Kettle (landform)

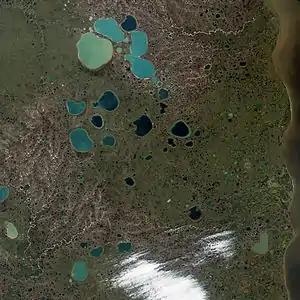
Satellite image of kettle lakes in Yamal Peninsula (Northern Siberia), adjacent to the Gulf of Ob (right). The lake colors indicate amounts of sediment or depth.

A kettle (also known as a kettle hole, kettlehole, or pothole) is a depression or hole in an outwash plain formed by retreating glaciers or draining floodwaters. The kettles are formed as a result of blocks of dead ice left behind by retreating glaciers, which become surrounded by sediment deposited by meltwater streams as there is increased friction. The ice becomes buried in the sediment and when the ice melts, a depression is left called a kettle hole, creating a dimpled appearance on the outwash plain. Lakes often fill these kettles; these are called kettle hole lakes. Another source is the sudden drainage of an ice-dammed lake and when the block melts, the hole it leaves behind is a kettle. As the ice melts, ramparts can form around the edge of the kettle hole. The lakes that fill these holes are seldom more than deep and eventually fill with sediment. In acidic conditions, a kettle bog may form but in alkaline conditions, it will be kettle peatland.